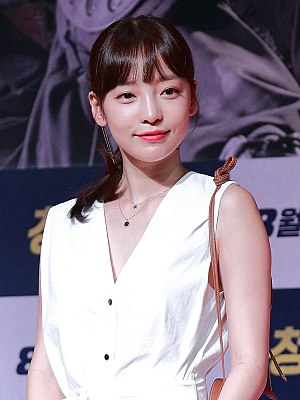
Døde i 2019 / November
Døde i 2019 er en liste over notable personer, der er afgået ved døden i 2019.